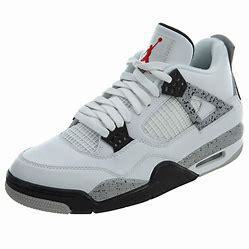
Brand: Jordan
Model: 4 Retro